Scunthorpe Steelworks

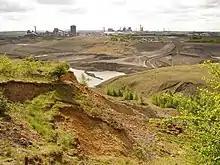
Former ironstone workings (2009)

In 1999 BSC merged with Koninklijke Hoogovens of the Netherlands to form Corus.